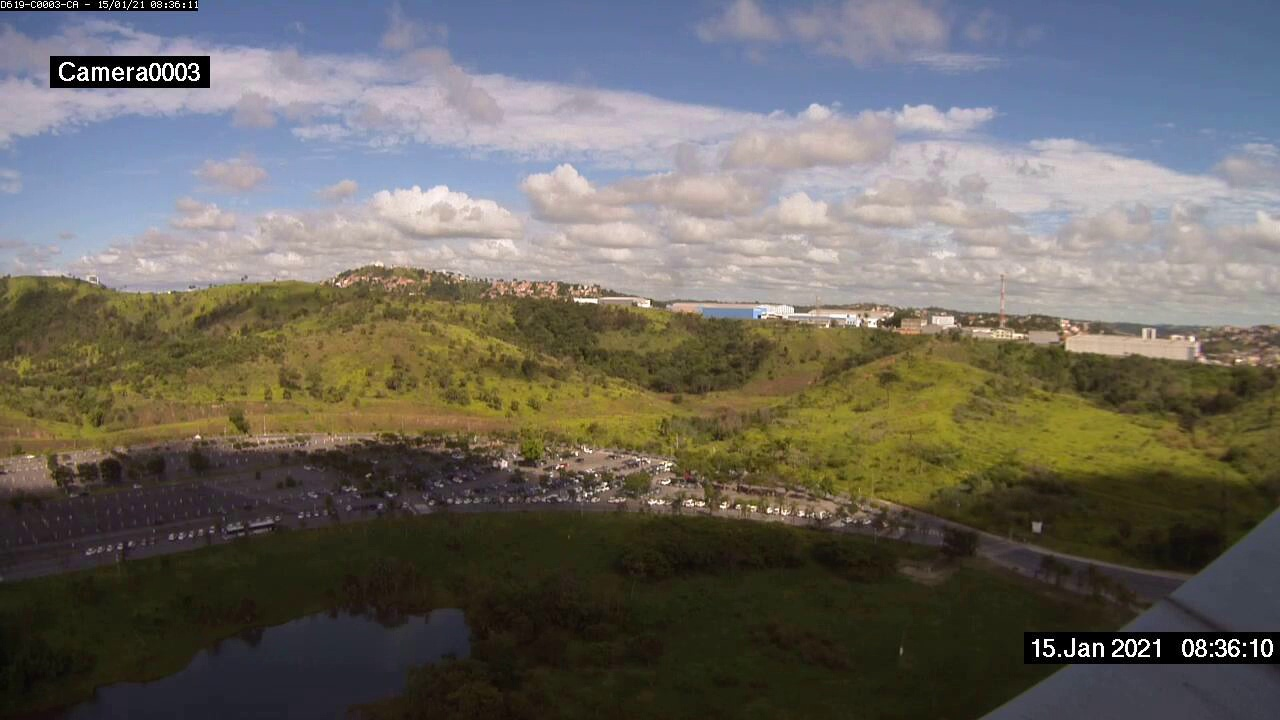
Fire: no
Smoke: yes